William J. McCluney

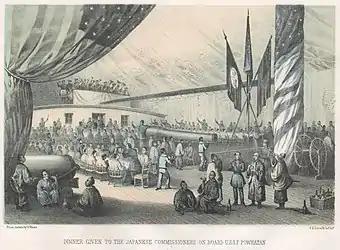
Dinner and "minstrel" entertainment on deck of the USS "Powhatan" arranged by Capt. Wm. McCluney for the Japanese delegation. The Japanese Commissioners dined below deck with Commodore Perry and the captains of the US expeditionary fleet.

Perry's confidence seems justified. Upon "Powhatan" return to Norfolk, McCluney had her refitted, re-provisioned, and underway by 13 February 1853. In the two-week passage to Madeira, the "Powhatan" caught fire twice. Early steam frigates were sailing ships with auxiliary steam engines, not engineered for continuous steam power. Exhaust stacks overheated the surrounding structures, setting them ablaze. The fires were controlled without serious threat to crew or ship. Rather than delay or return to a navy yard, McCluney's engineers redesigned the exhaust system. With copper purchased in Funchal, capital of Portugal's Madeira archipelago, and re-rigging for sail, the "Powhatan" engineers modified the boilers while underway in the South Atlantic. The "Powhatan" rounded the Cape of Good Hope, crossed the Indian Ocean, and arrived in Hong Kong under full steam.